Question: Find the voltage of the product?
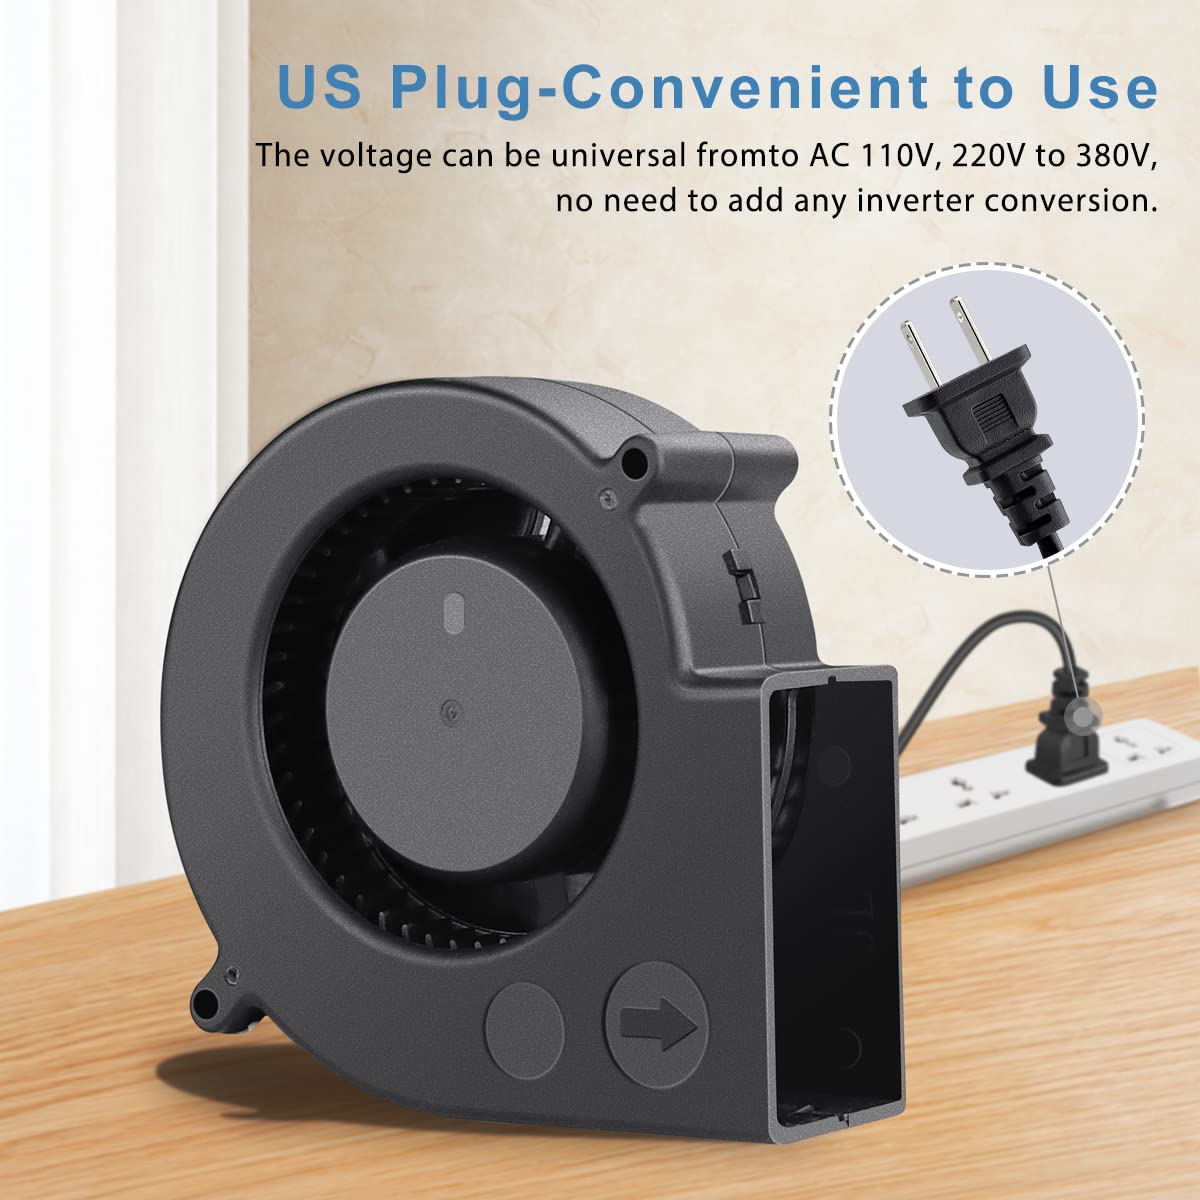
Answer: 110.0 volt